Enodoc

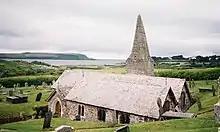
St Enodoc church, Trebetherick

Saint Enodoc, originally Wenedoc, was a sub-Roman Pre-congregational saint of Cornwall.